Efik literature

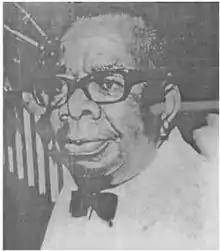
Ekpo Nta Amaku, Efik literary Author and Historian

Ekpo Nta Amaku was one of the major pioneers of modern Efik literature in the Efik goldern era. Born in 1898 to the family of Daniel Obiom Amaku of Okpo Town in Eniong Abatim, Amaku like many other young Efik had the privilege of formal education. Amaku's father was also a proficient writer whose diary is one of the best examples of non-biblical use of written Efik in the first era of Efik literary history. E.N. Amaku's literary career began in 1927. Among his earliest publications was "Ufökuto Ikö Efik" (1933) which contained several poetic stories and "Kini kini", both of which were printed at Calabar. Amaku's works ranged from prose, poems, drama to short stories. His most popular work is the series Edikot Nwed mbuk which are used in nursey, primary and secondary schools. When the Efik translation bureau was resuscitated in 1945, Amaku contributed a number of pamphlets to the bureau's list of publications. According to Gerard, "Amaku remained the sole-standard bearer of Efik writing until 1952 when the first two plays- "Unam öbön enyene kpa öbön" (The royal meat must belong to the king) by Esien-Ekpe Okon and Sidibe by Ernest E. Edyang were printed in a single volume." E. N. Amaku's works also featured in international contests. In 1938, at the international institution of African languages literary competition, Amaku's prose titled, "Abasi Ekpenyong", won first prize award. In the 21st century, Amaku's works still remain popular in schools and Efik language-learning institutions.